Mobile One (TV series)

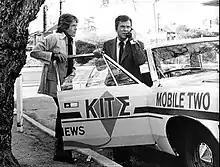
Mark Wheeler and Jackie Cooper

Mobile One is an American television series that aired on the ABC network from September 12, 1975 to January 5, 1976. The show was a production of Jack Webb's Mark VII Limited for Universal Television. It was the only Mark VII Limited show to air on ABC.